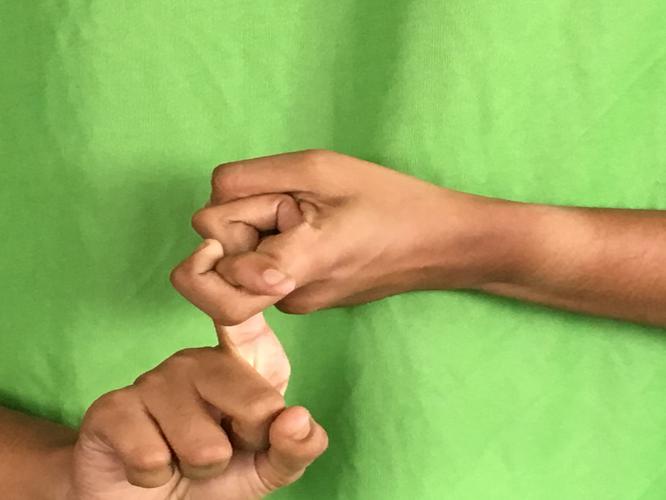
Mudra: Pasha
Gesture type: double_hand